Bird

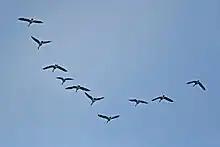
A flock of Canada geese in V formation

Many bird species migrate to take advantage of global differences of seasonal temperatures, therefore optimising availability of food sources and breeding habitat. These migrations vary among the different groups. Many landbirds, shorebirds, and waterbirds undertake annual long-distance migrations, usually triggered by the length of daylight as well as weather conditions. These birds are characterised by a breeding season spent in the temperate or polar regions and a non-breeding season in the tropical regions or opposite hemisphere. Before migration, birds substantially increase body fats and reserves and reduce the size of some of their organs.